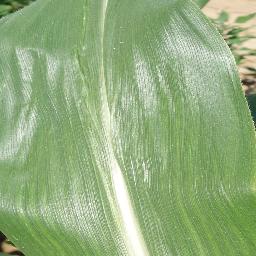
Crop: corn
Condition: (maize)_healthy